Internal carotid artery

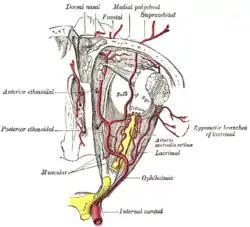
The ophthalmic artery and its branches

The ophthalmic segment, or C6, extends from the distal dural ring, which is continuous with the falx cerebri, to the origin of the posterior communicating artery. The ophthalmic segment courses roughly horizontally, parallel to the optic nerve, which runs superomedially to the carotid at this point.